2018 FIFA World Cup Group A

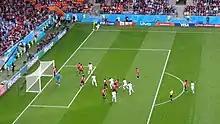
Carlos Sánchez's corner kick

Egypt frustrated Uruguay with a deep defensive line, staying compact, dealing with danger competently and threatening on the counter-attack to maintain the scoreline goalless, nearing the end of the match. Luis Suárez looked increasingly at a loss but remained prominent in the few opportunities that were created. When he had just the goalkeeper to beat, he dithered too long and allowed Mohamed El Shenawy to muffle the ball at his feet. With three minutes remaining, Edinson Cavani pulled rank over his strike partner over a free kick on the edge of the area. José Giménez headed into the net in the 89th minute as he met Carlos Sánchez's free-kick from the right to give the South Americans a winning start in Russia.